Anna Tomaszewicz-Dobrska

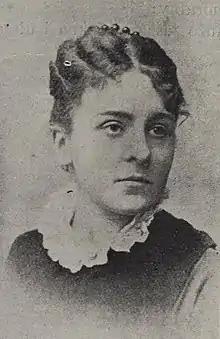

Anna Tomaszewicz-Dobrska (1854–1918) was a Polish physician. She was the second Polish woman to become a medical doctor, and the first female Polish medical doctor to practice in Poland. She obtained her medical degree in 1877 in Zürich.